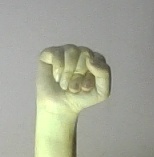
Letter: saad